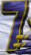
Number: 7